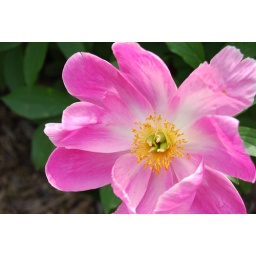
yellow in pink